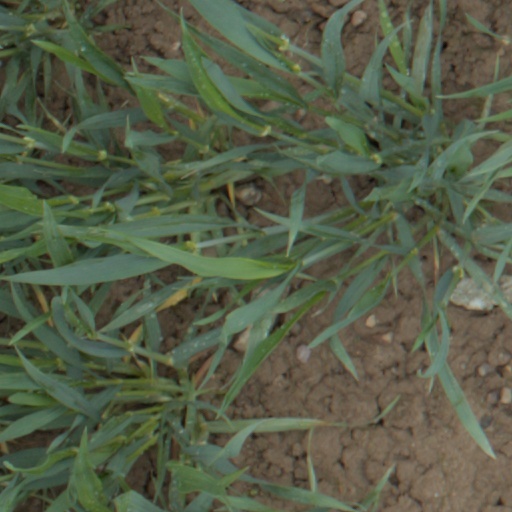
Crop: wheat